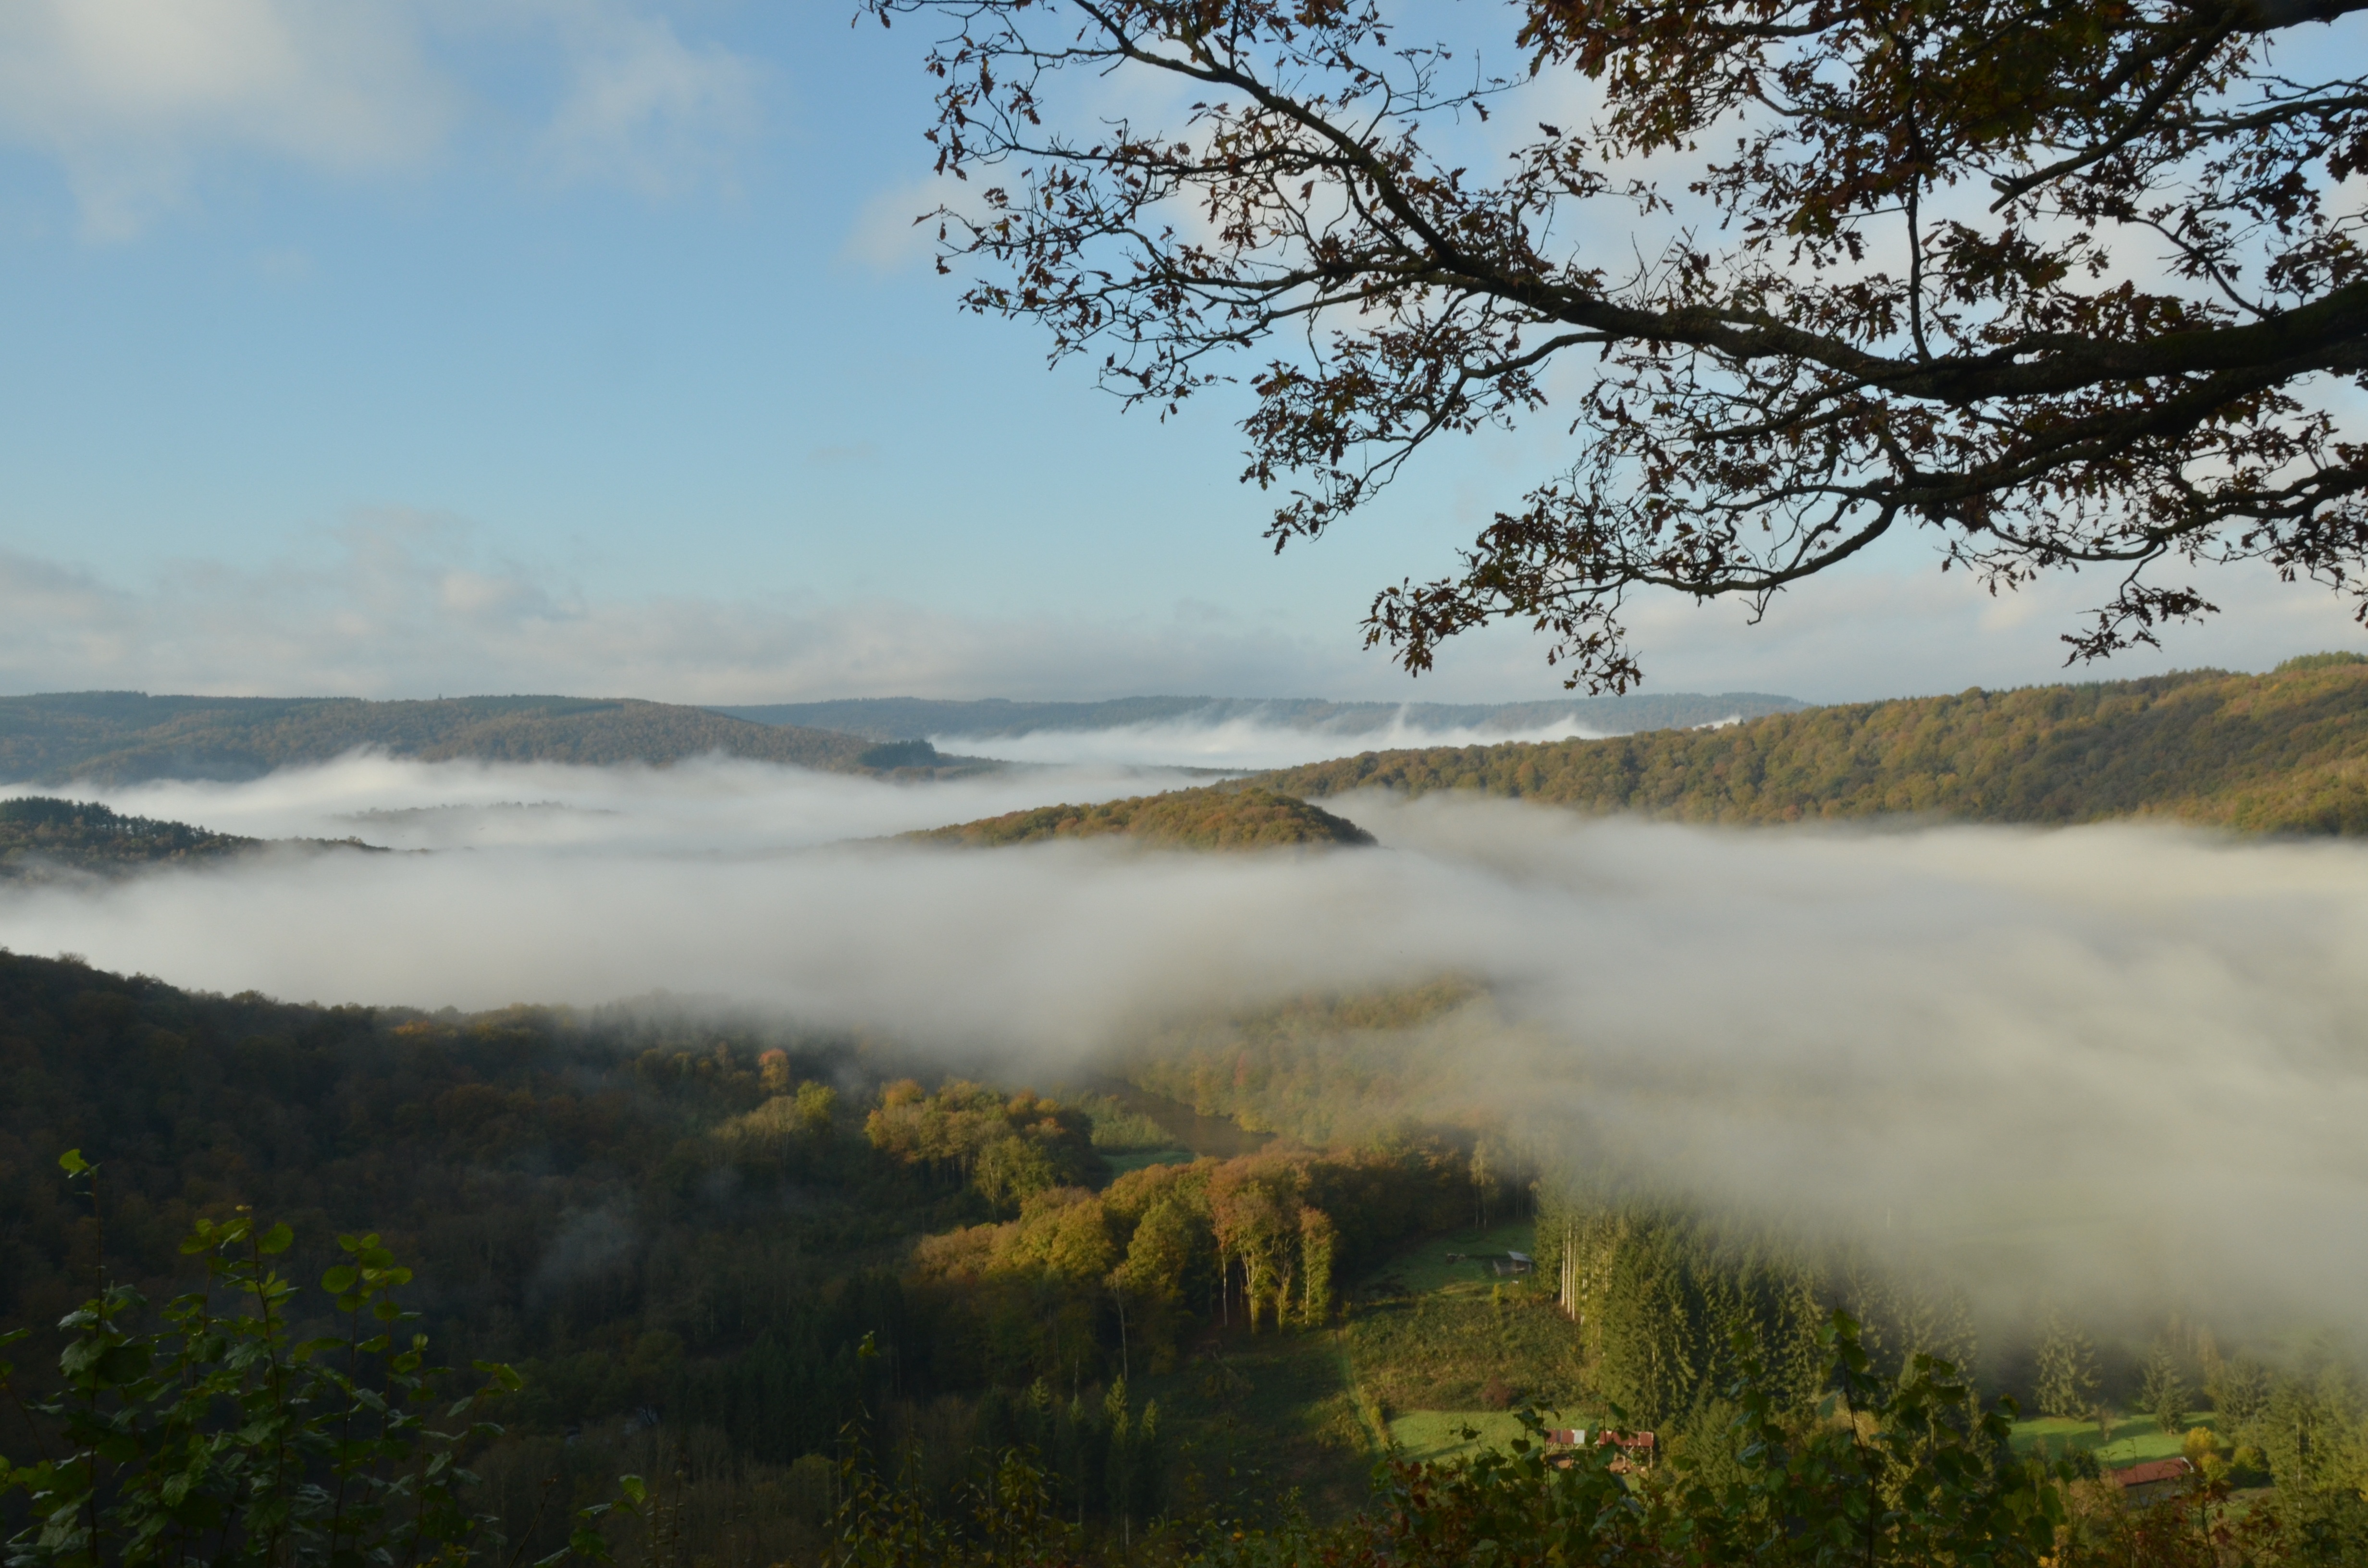
landscape, tree, water, nature, forest, wilderness, mountain, cloud, fog, mist, sunlight, morning, hill, lake, river, valley, reflection, autumn, reservoir, body of water, belgium, habitat, loch, ardennes, rural area, landform, geographical feature, atmospheric phenomenon, mountainous landforms